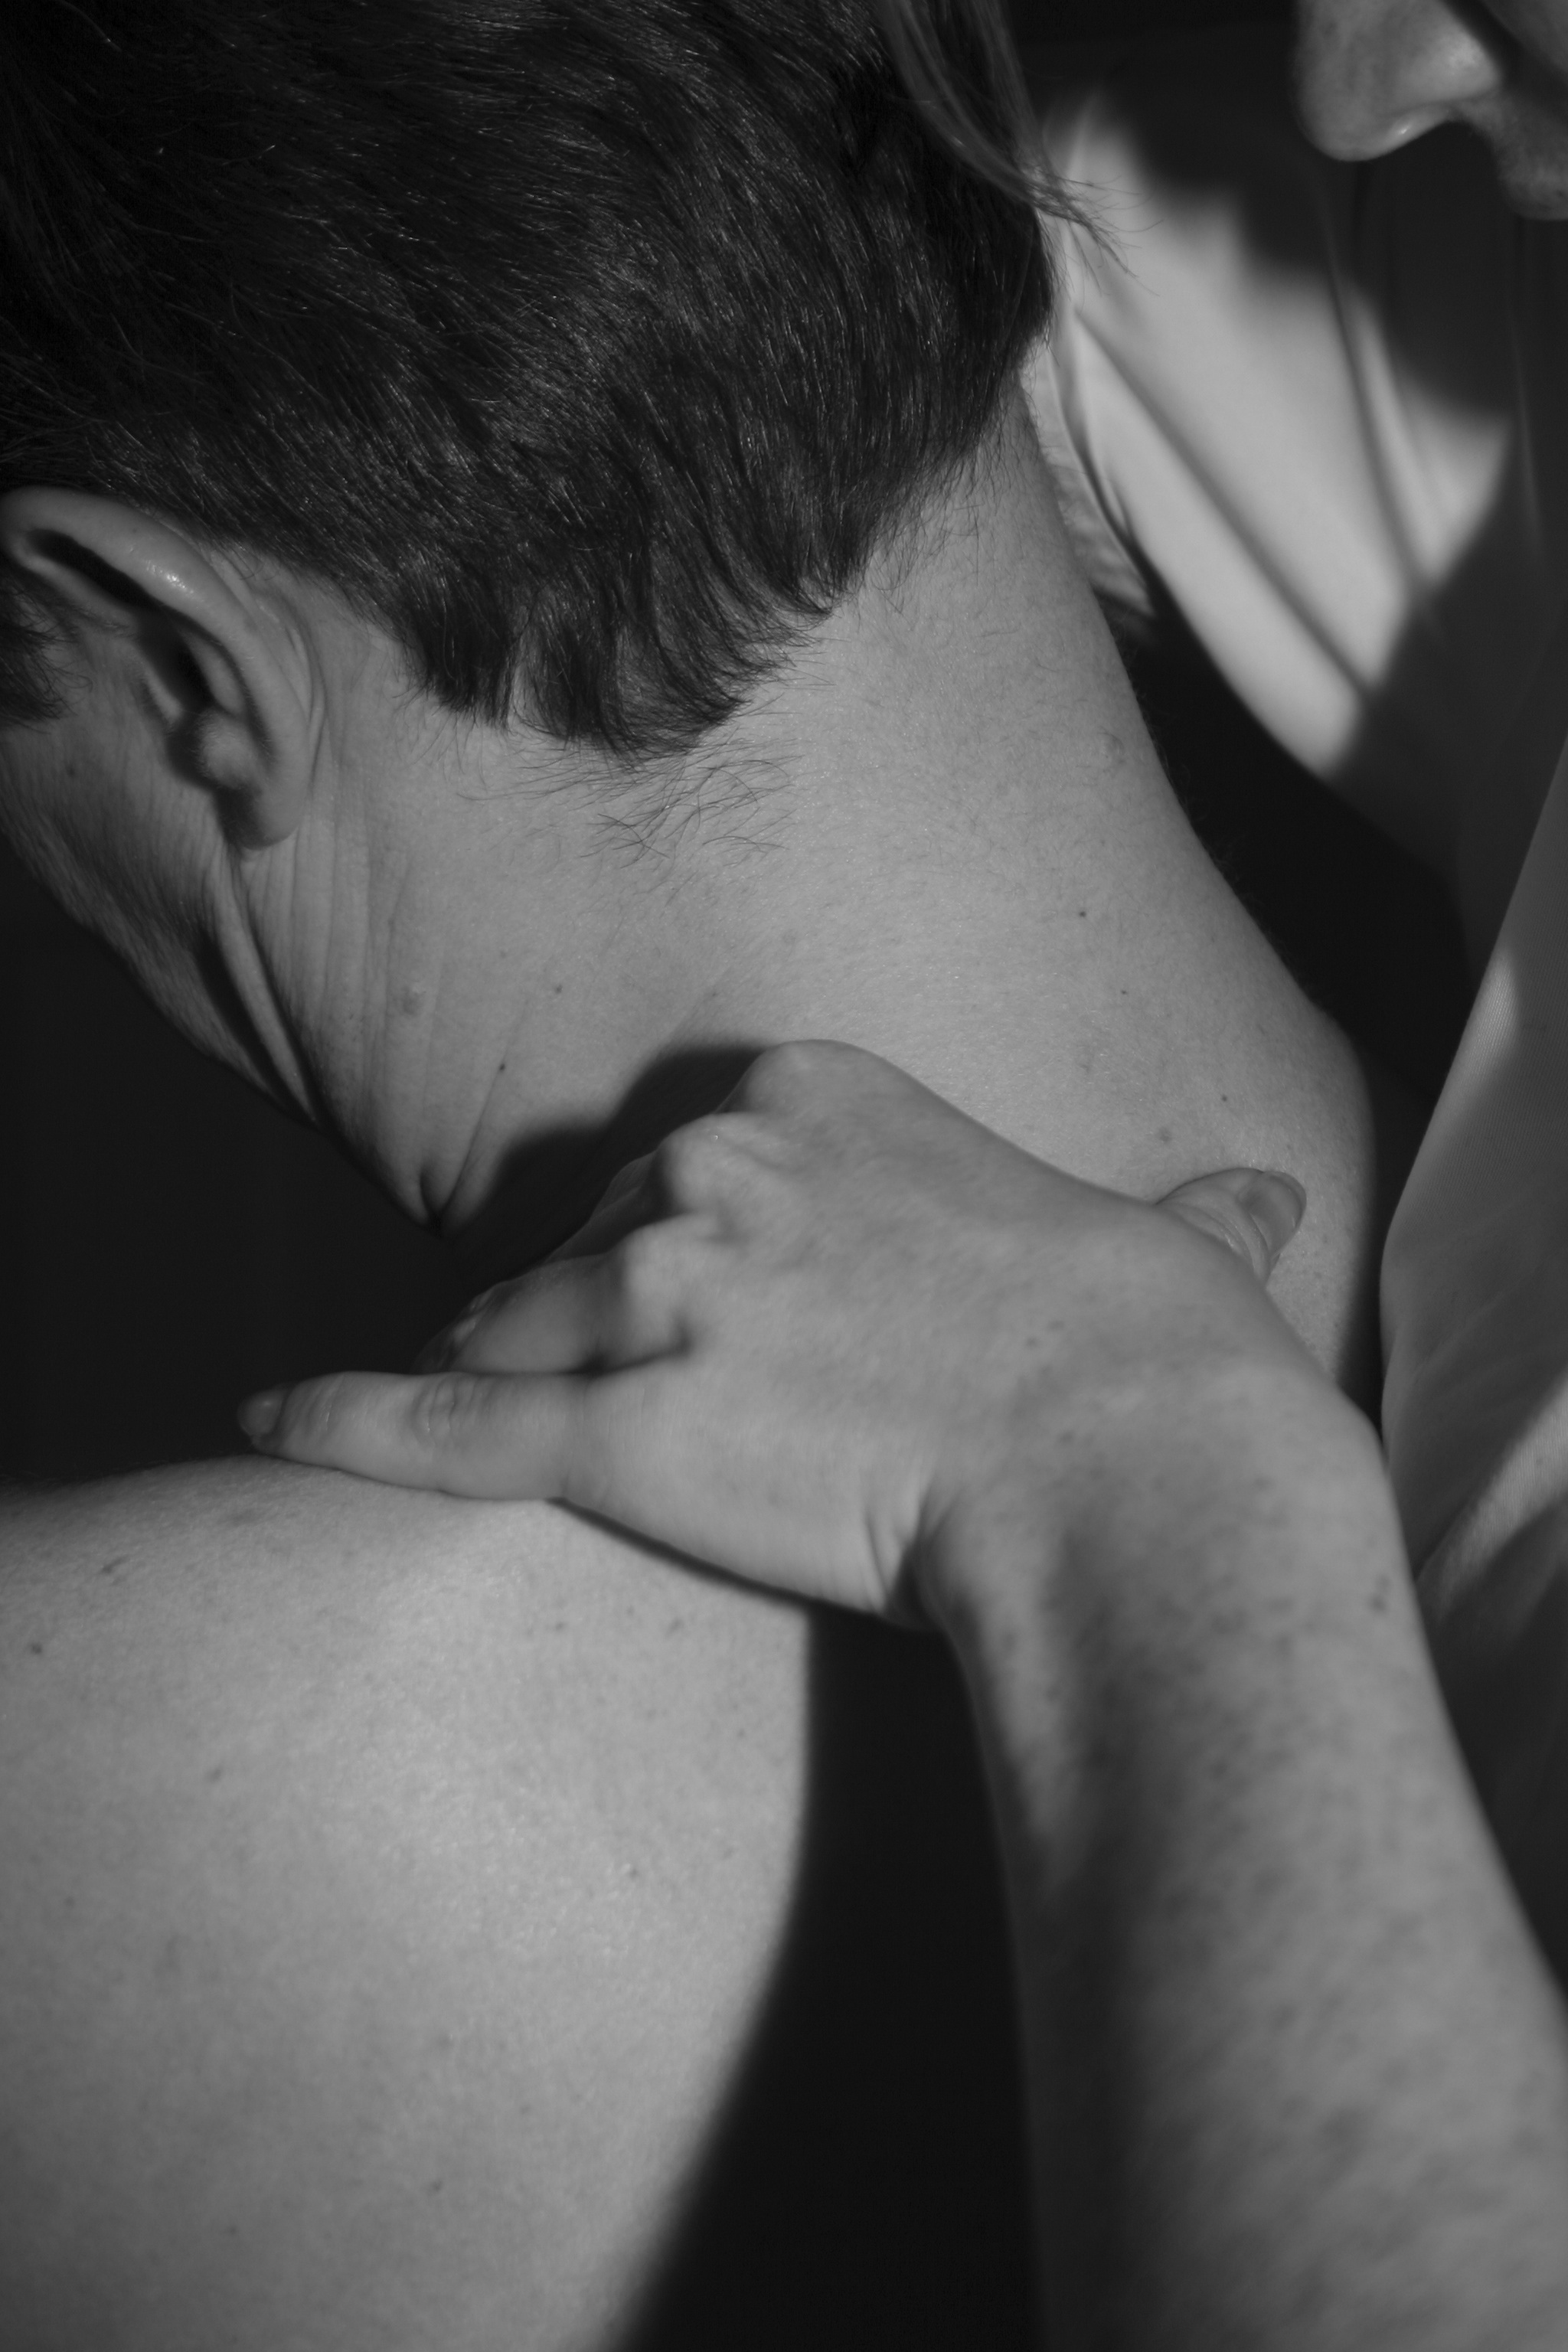
hand, person, black and white, white, photography, portrait, black, monochrome, arm, mouth, close up, human body, face, neck, eye, head, skin, organ, massage, stress, emotion, interaction, hurt, back pain, ache, sense, monochrome photography